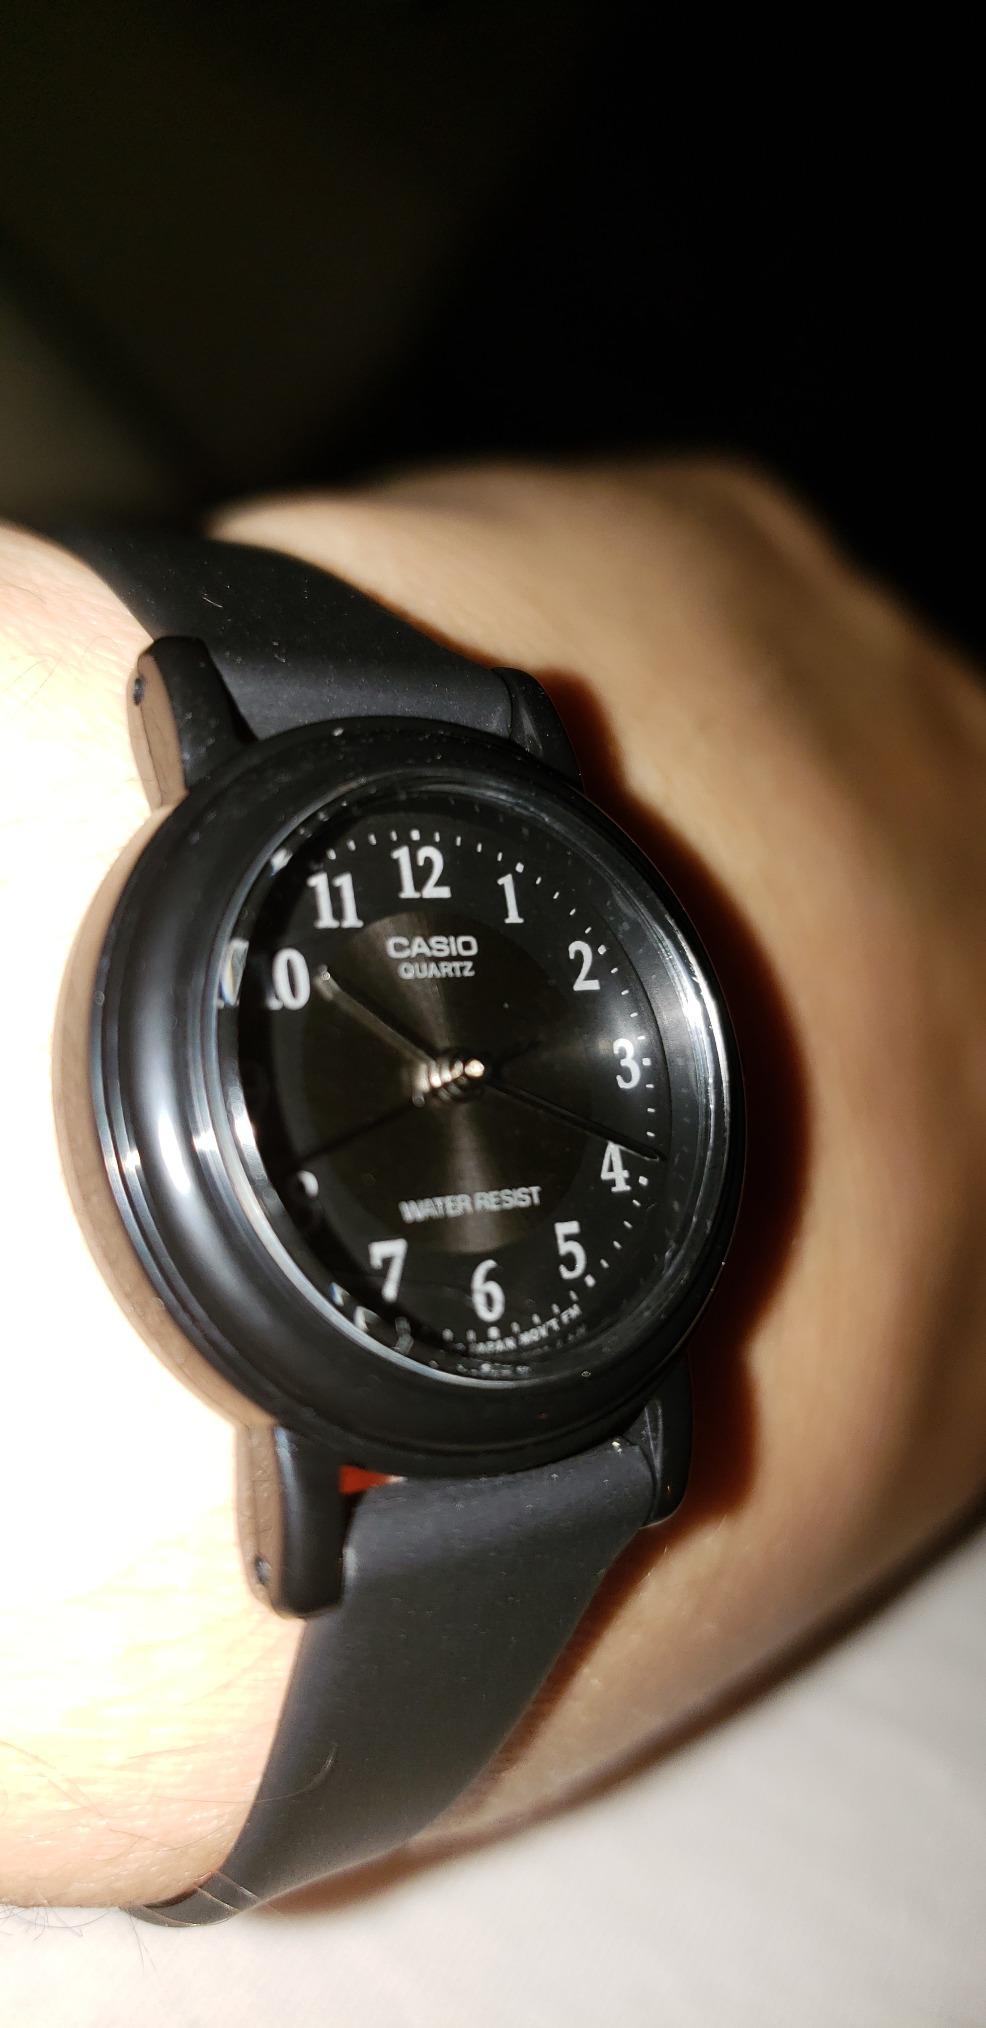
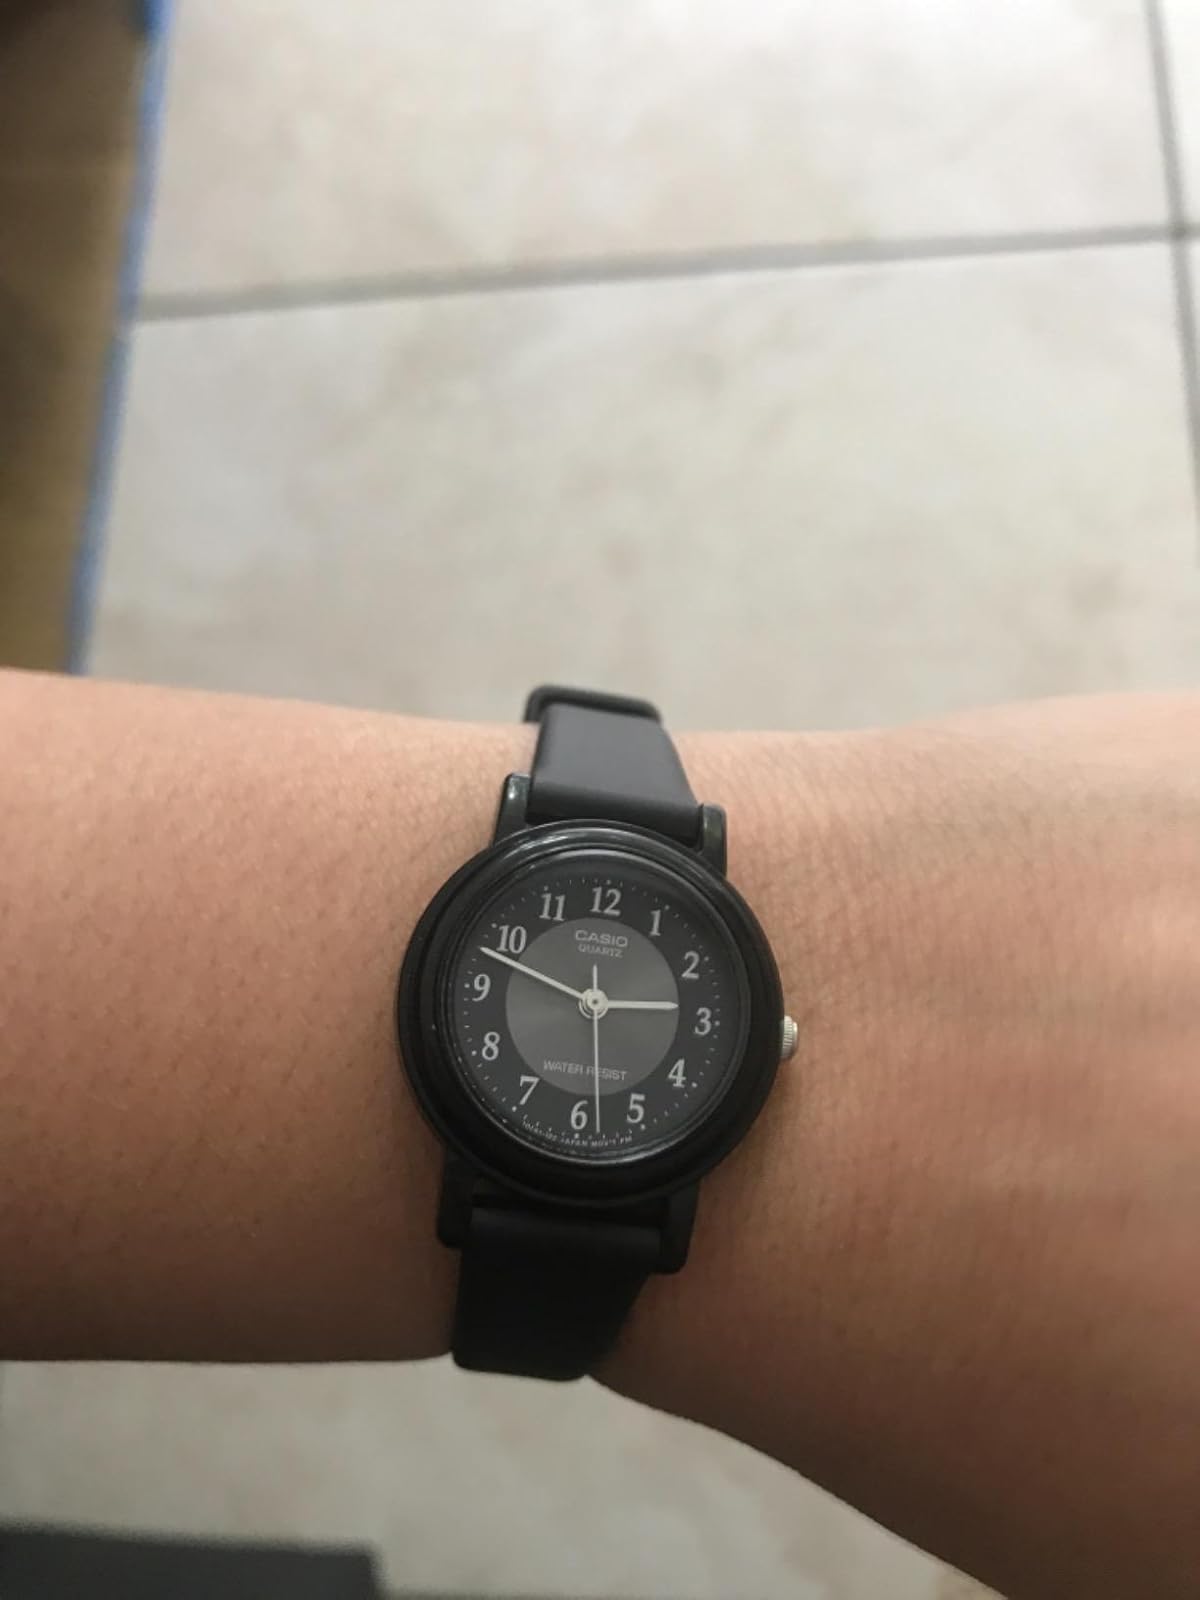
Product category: accessories_watch
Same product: yes